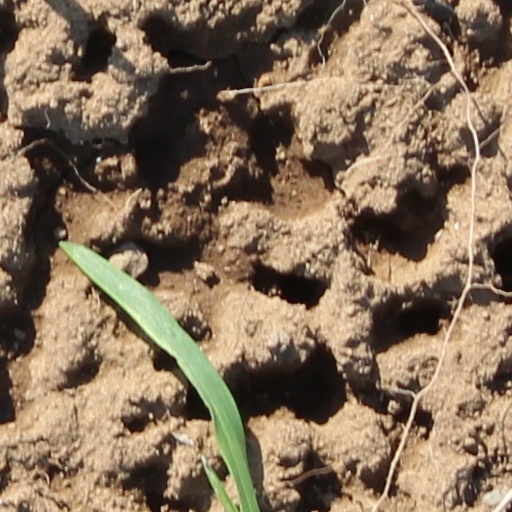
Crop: wheat